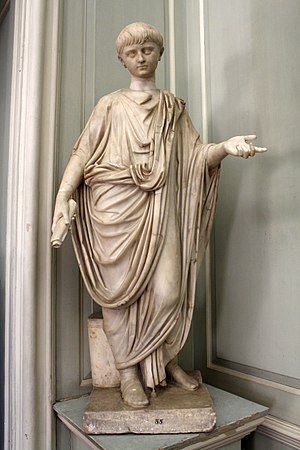
Nero / Tidlige liv
Nero som barn.
Lucius Domitius Ahenobarbus var en romersk kejser 54 – 68 og den sidste af det julisk-claudiske dynasti. Han var kendt som Nero og én af Roms mest berygtede herskere.